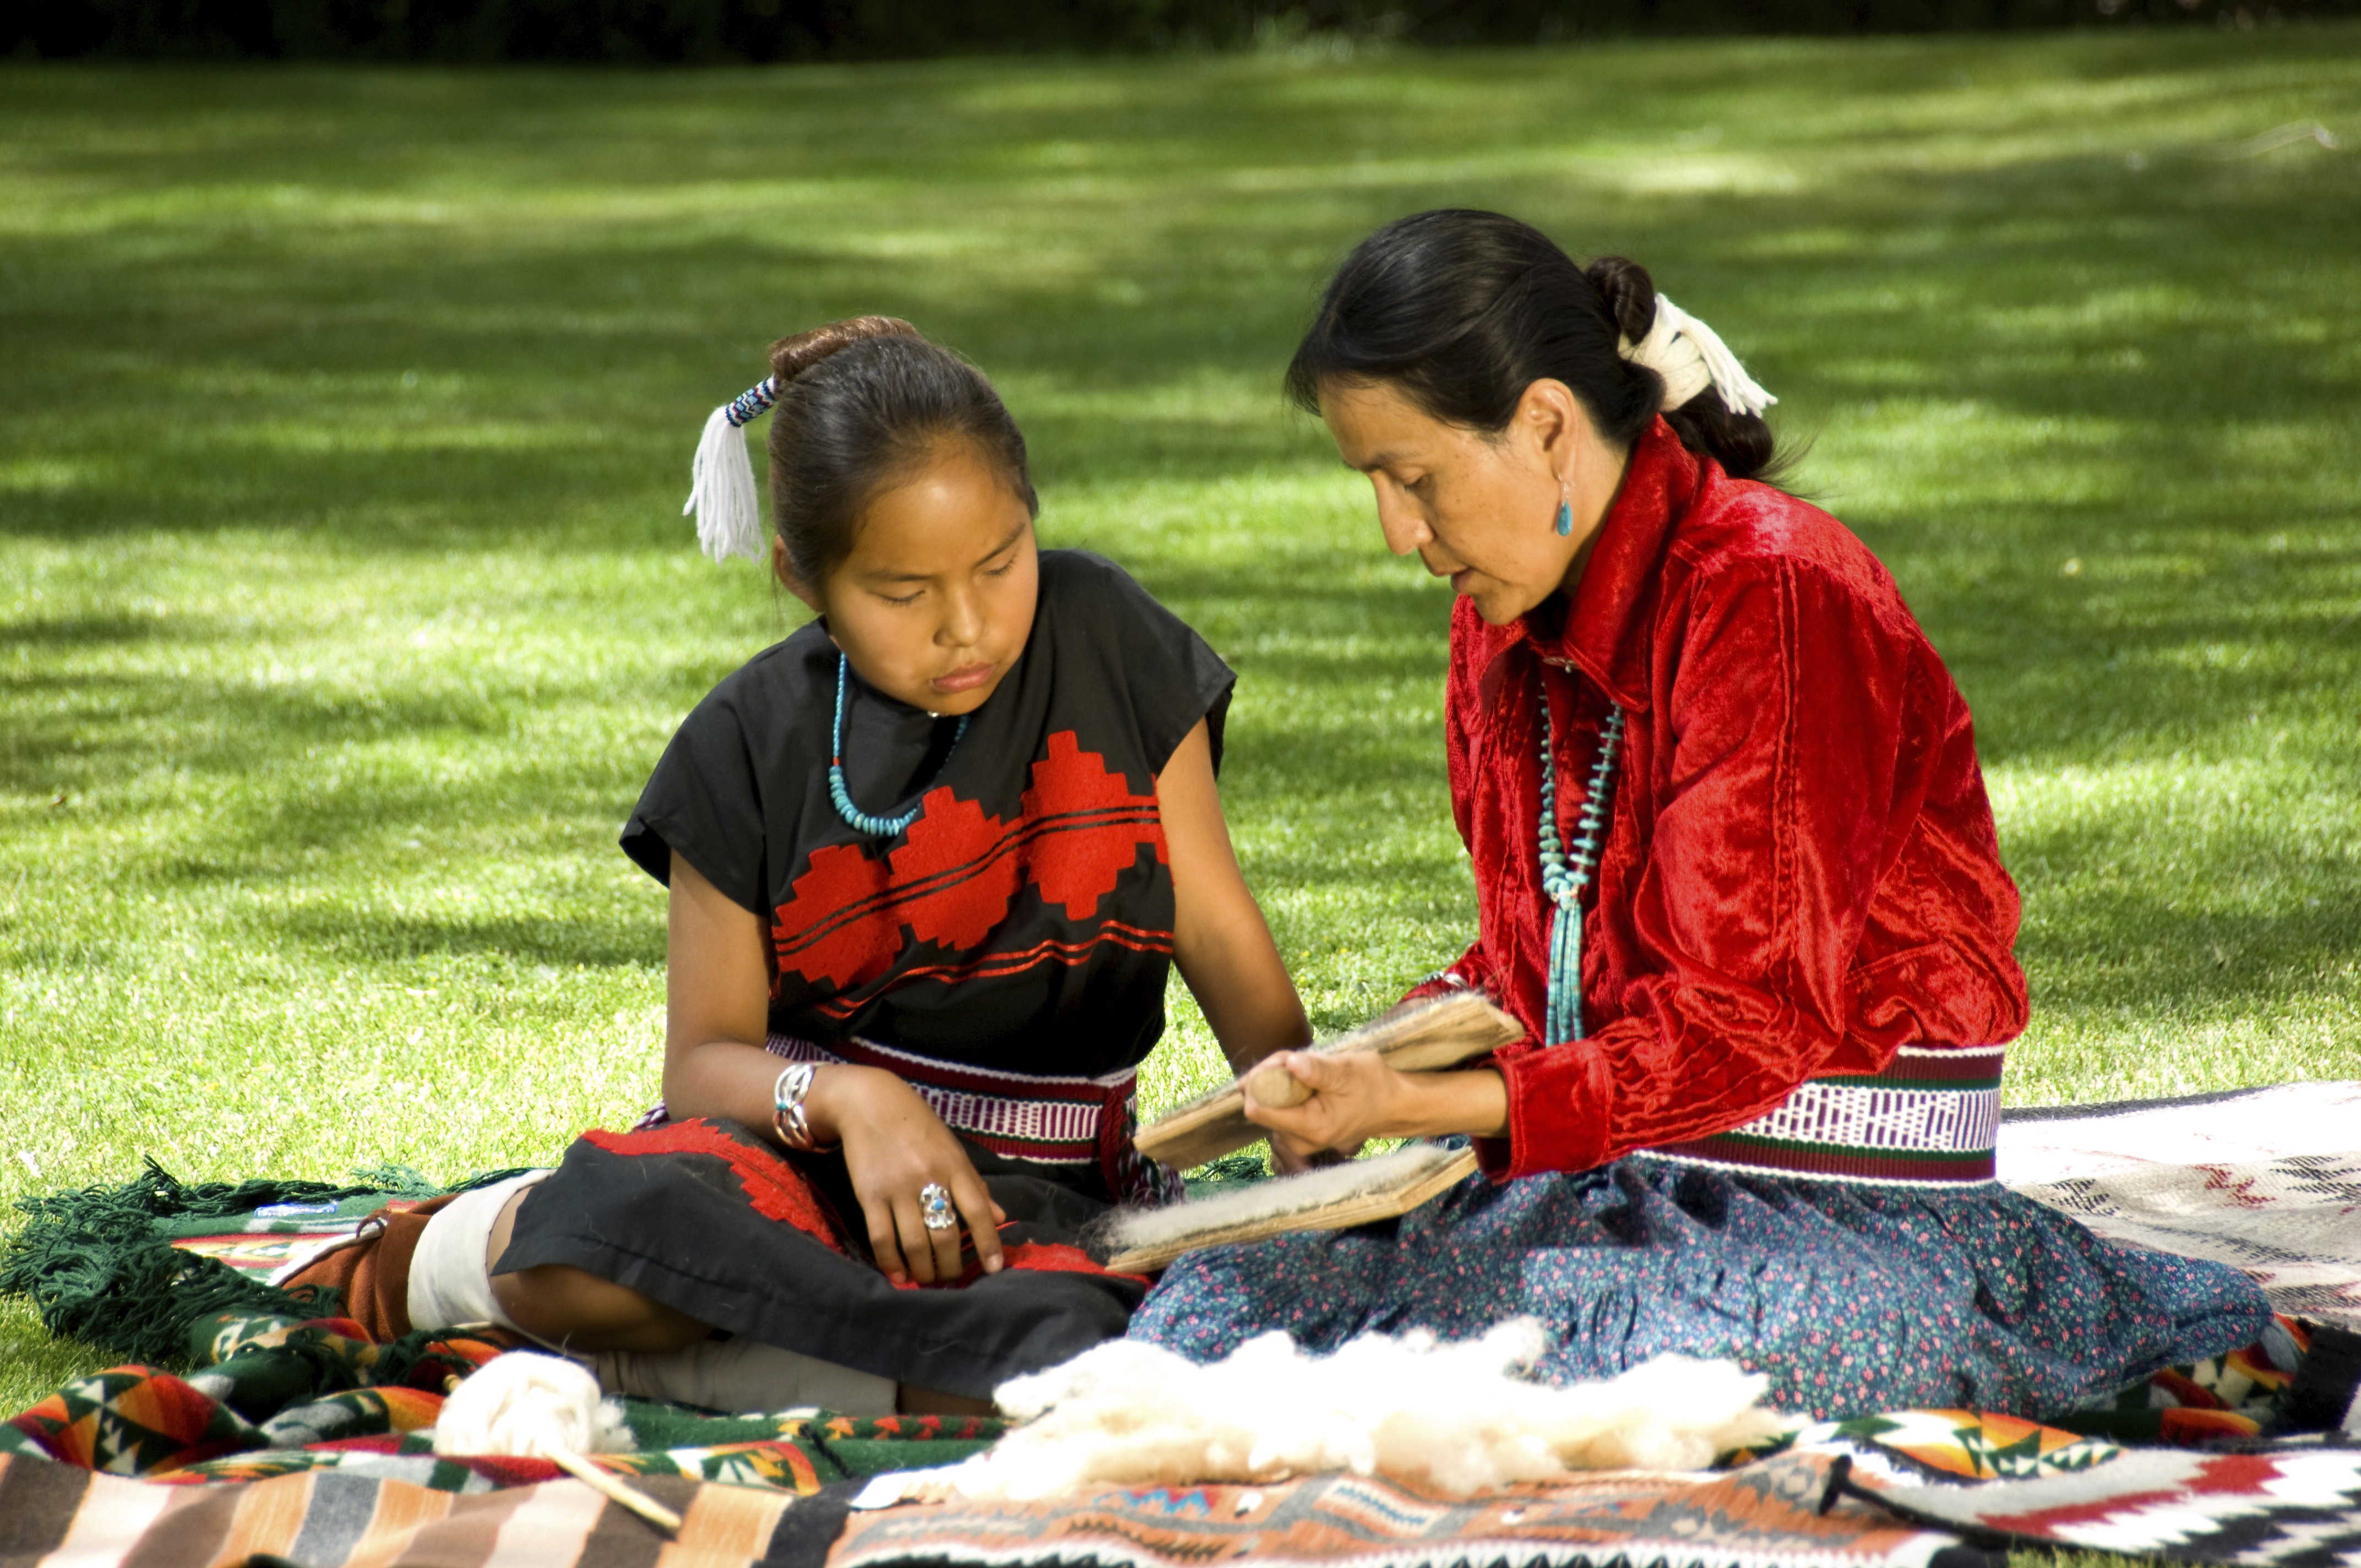
people, woman, play, female, ethnic, elder, tribe, picnic, native, american, nation, elderly, navajo, traditional, cultural, wisdom, indigenous, minority, outdoor recreation, human action